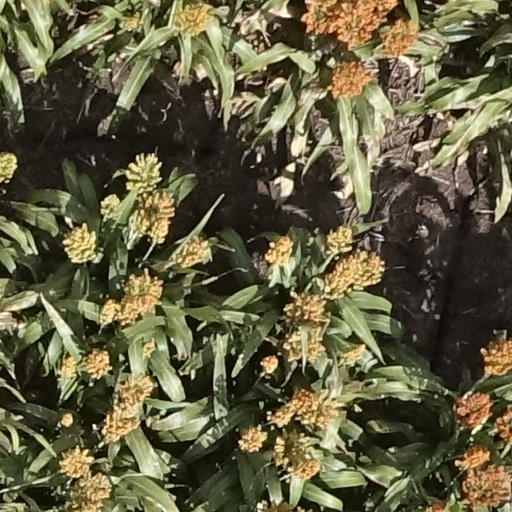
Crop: sorghum